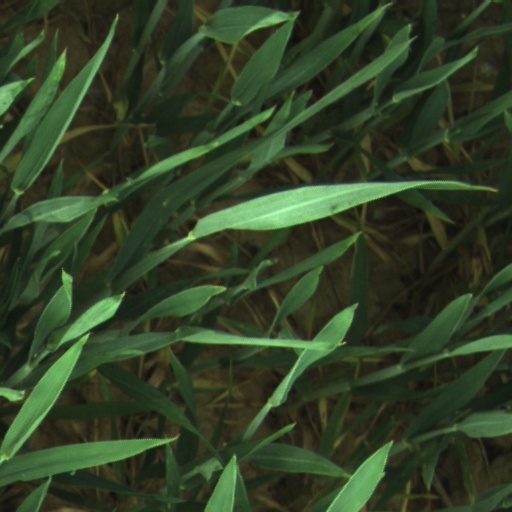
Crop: wheat